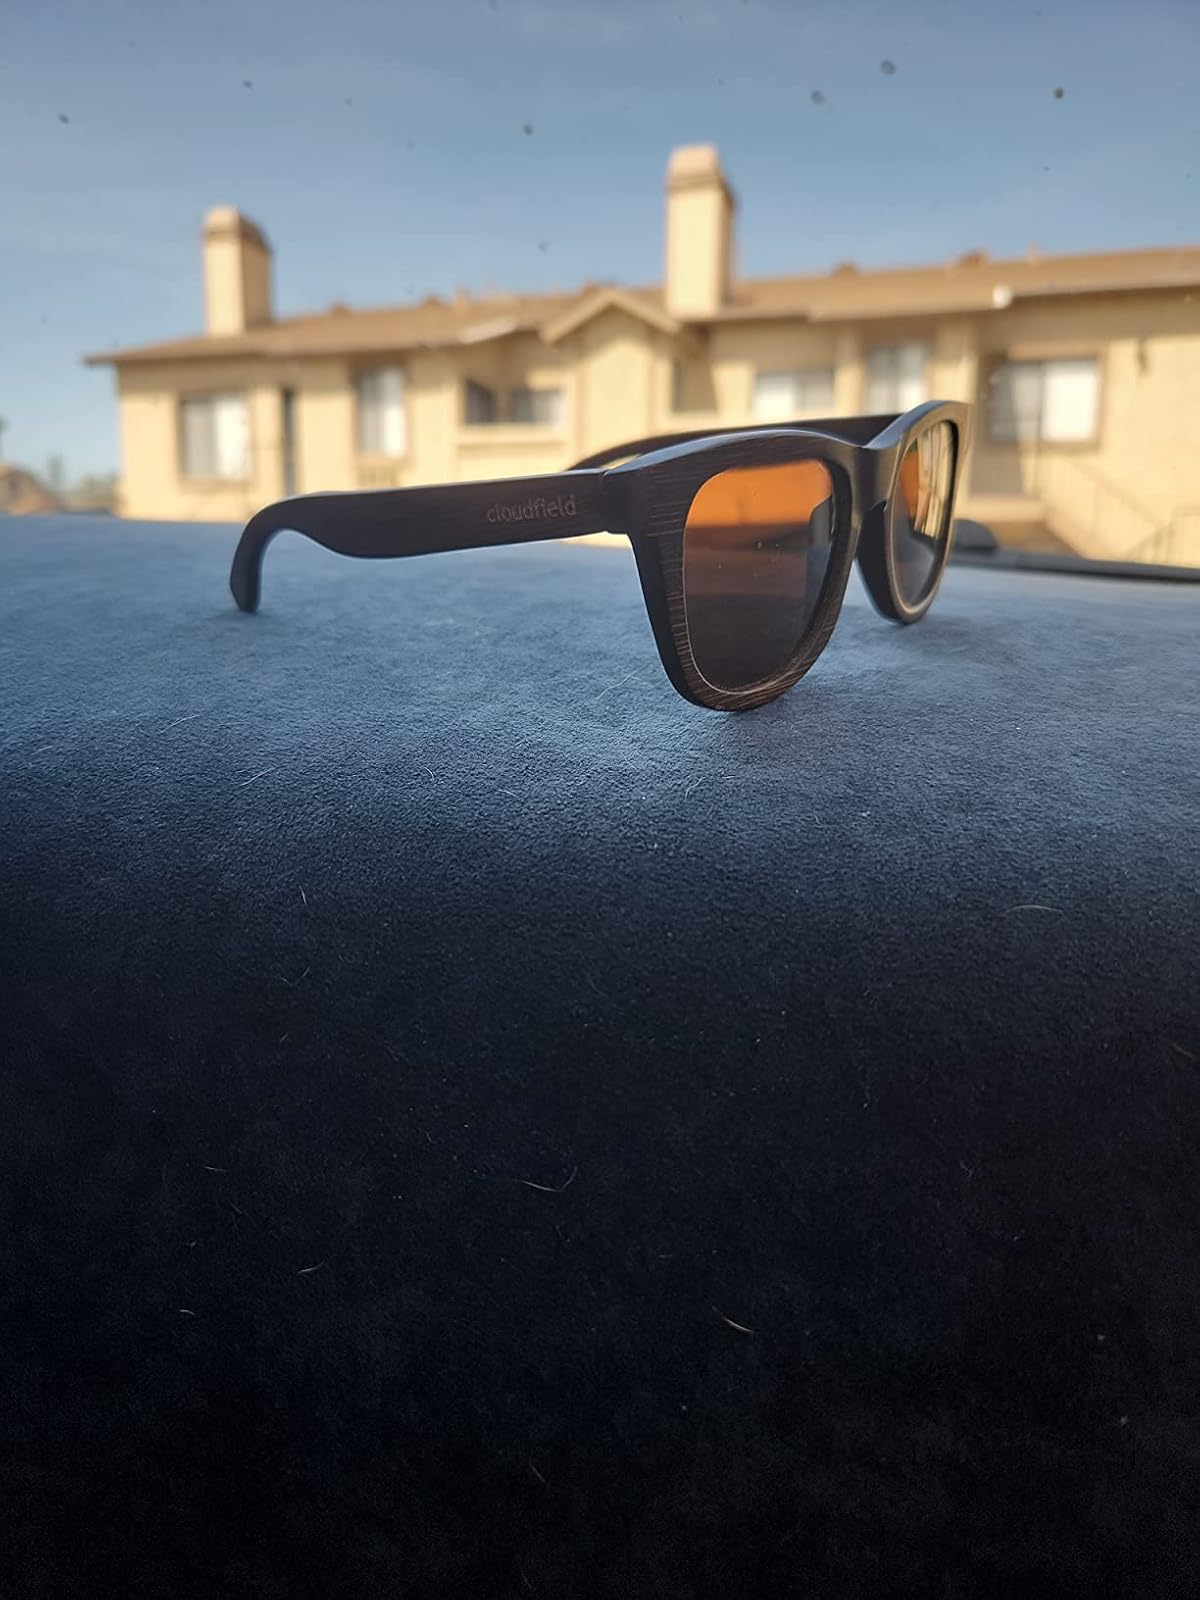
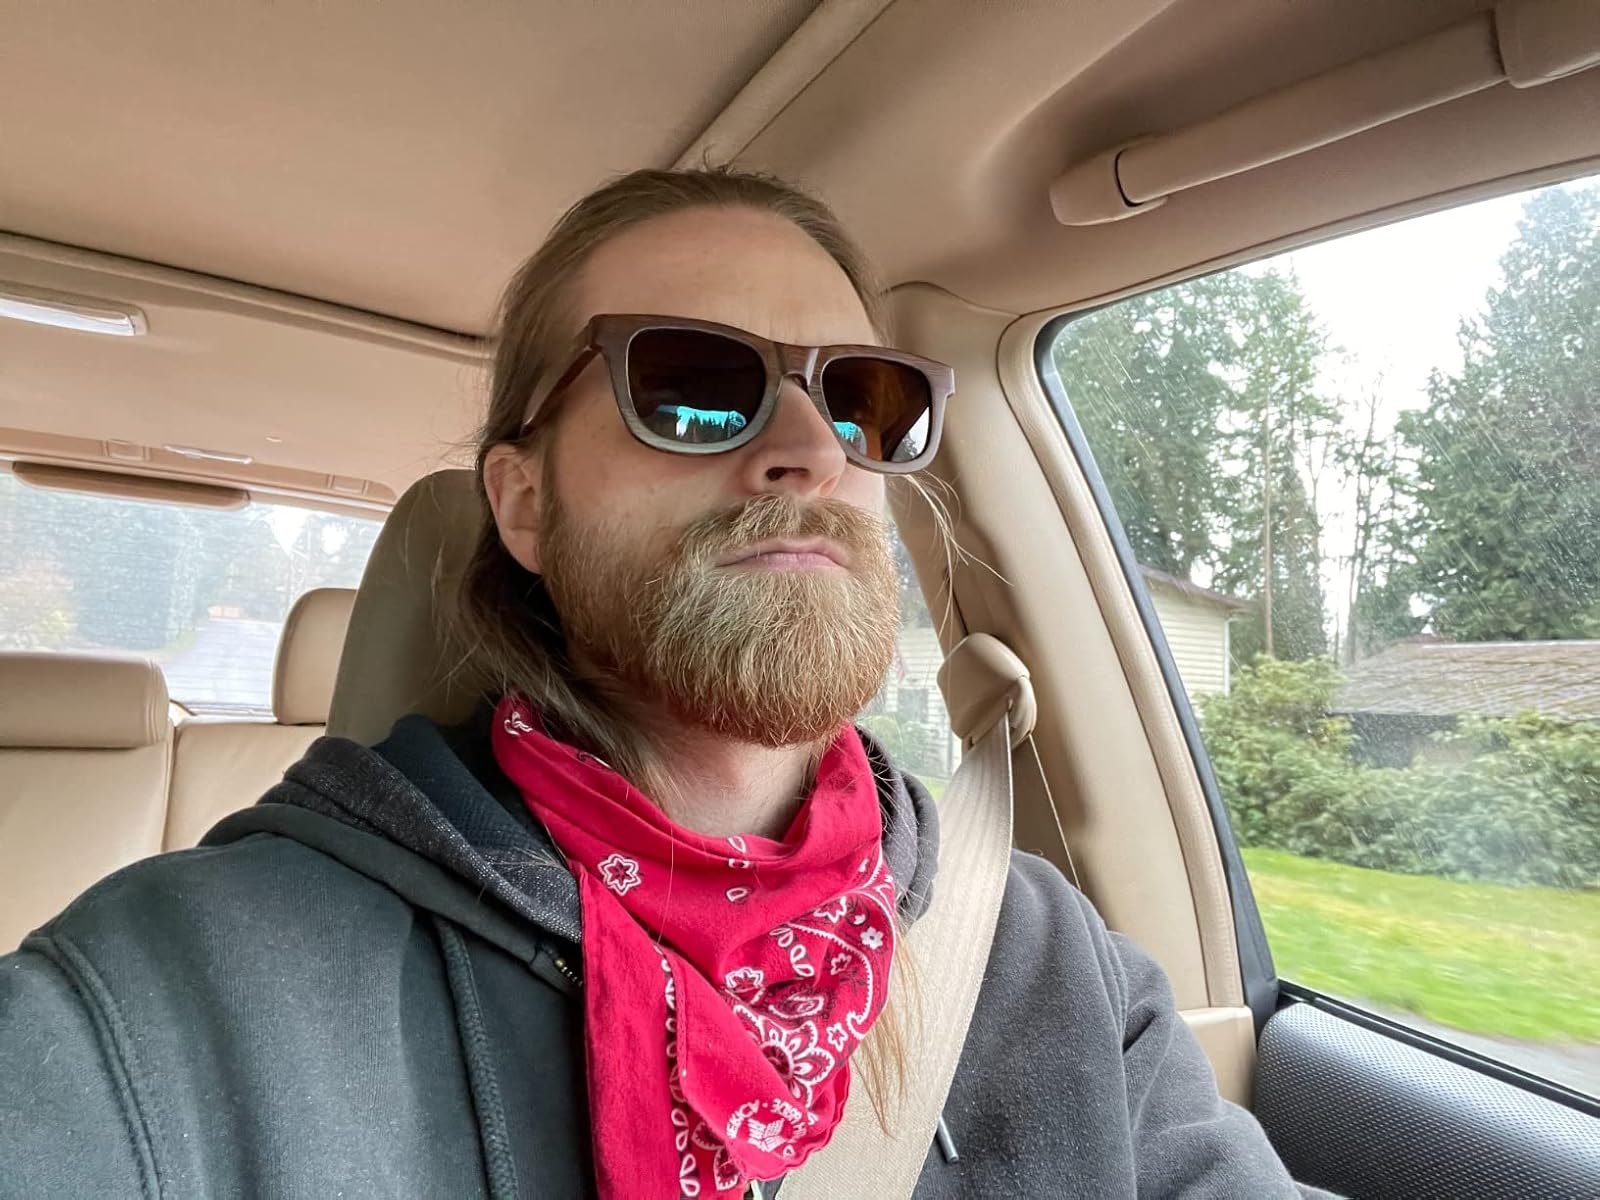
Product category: accessories_sunglasses
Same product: yes